Dubhghall mac Suibhne

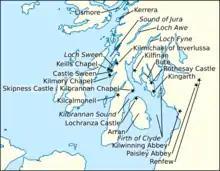
Locations relating to the life and times of Dubhghall.

Dubhghall was a son of Suibhne mac Duinn Shléibhe, eponymous ancestor of Clann Suibhne. According to the eighteenth-century "Craignish History", a daughter of Dubhghall married a member of the Craignish branch of the Caimbéalaigh kindred (the Campbells). Dubhghall's son-in-law, a man also named Dubhghall, is identified by the "Craignish History" as the third of the name to represent the Craignish Caimbéalaigh. The succeeding son of this couple is further stated by this source to have been named Dubhghall, and is elsewhere attested as an historical landholder in Argyll.